Paula Santos

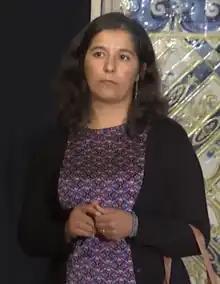
Paula Santos in 2023

Paula Santos (born 29 September 1980) is a Portuguese chemist and politician. She has been a deputy to the Assembly of the Republic representing the Portuguese Communist Party (PCP) in the Setúbal constituency since 2009. In 2022 she became the leader of the PCP in the Assembly.